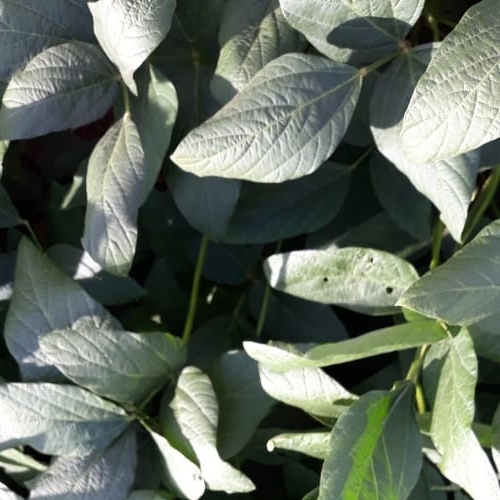
Label: Diabrotica_speciosa